Question: Please indicate a possible affordance area of the banana that can be used for eating
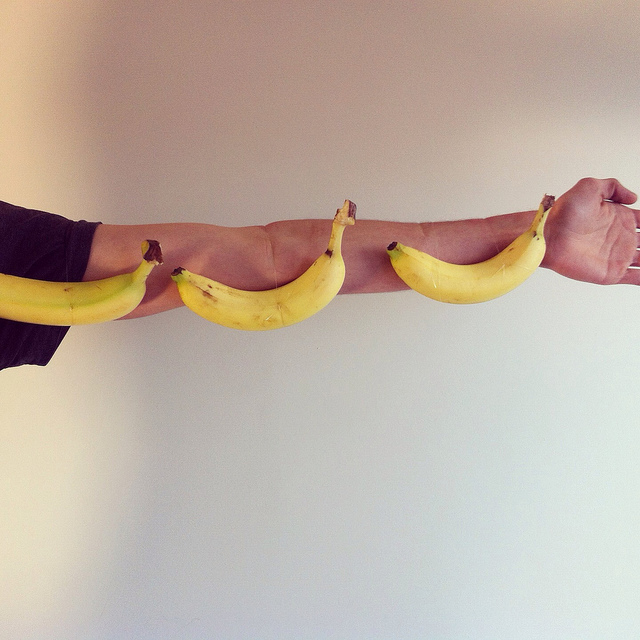
Answer: [174.5, 207.5, 352.5, 333.5]